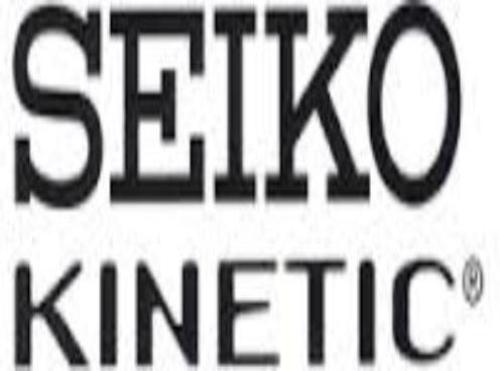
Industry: Clothes